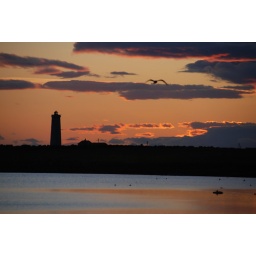
Bird flying by lighthouse